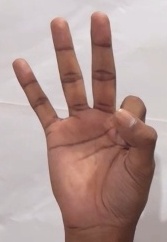
ASL sign: 9